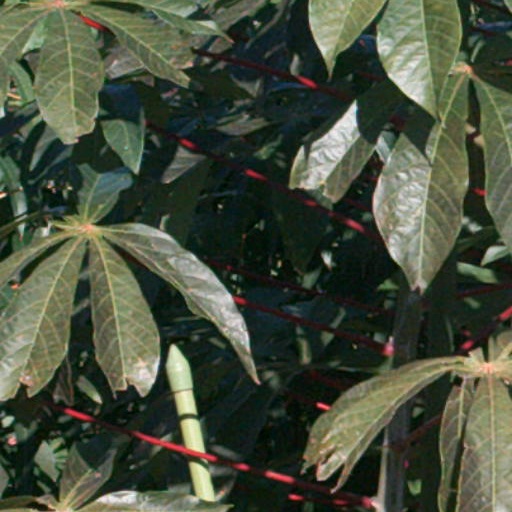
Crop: cassava